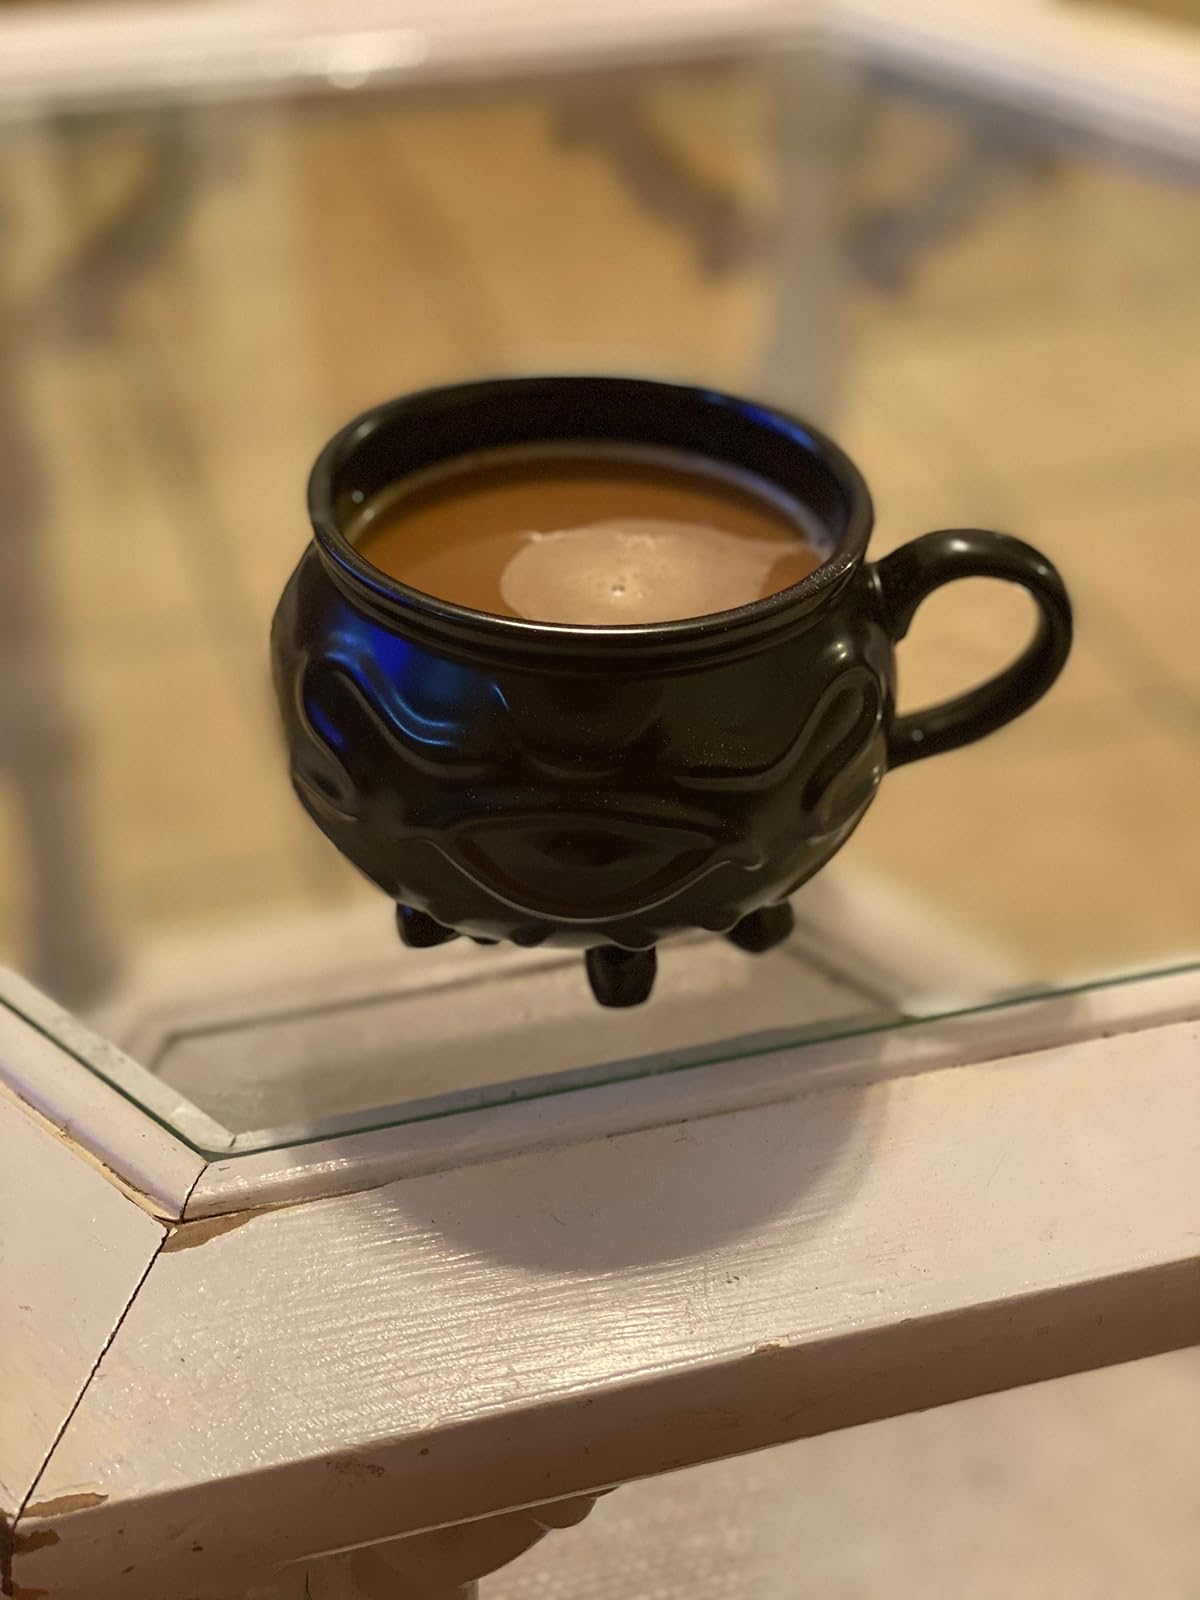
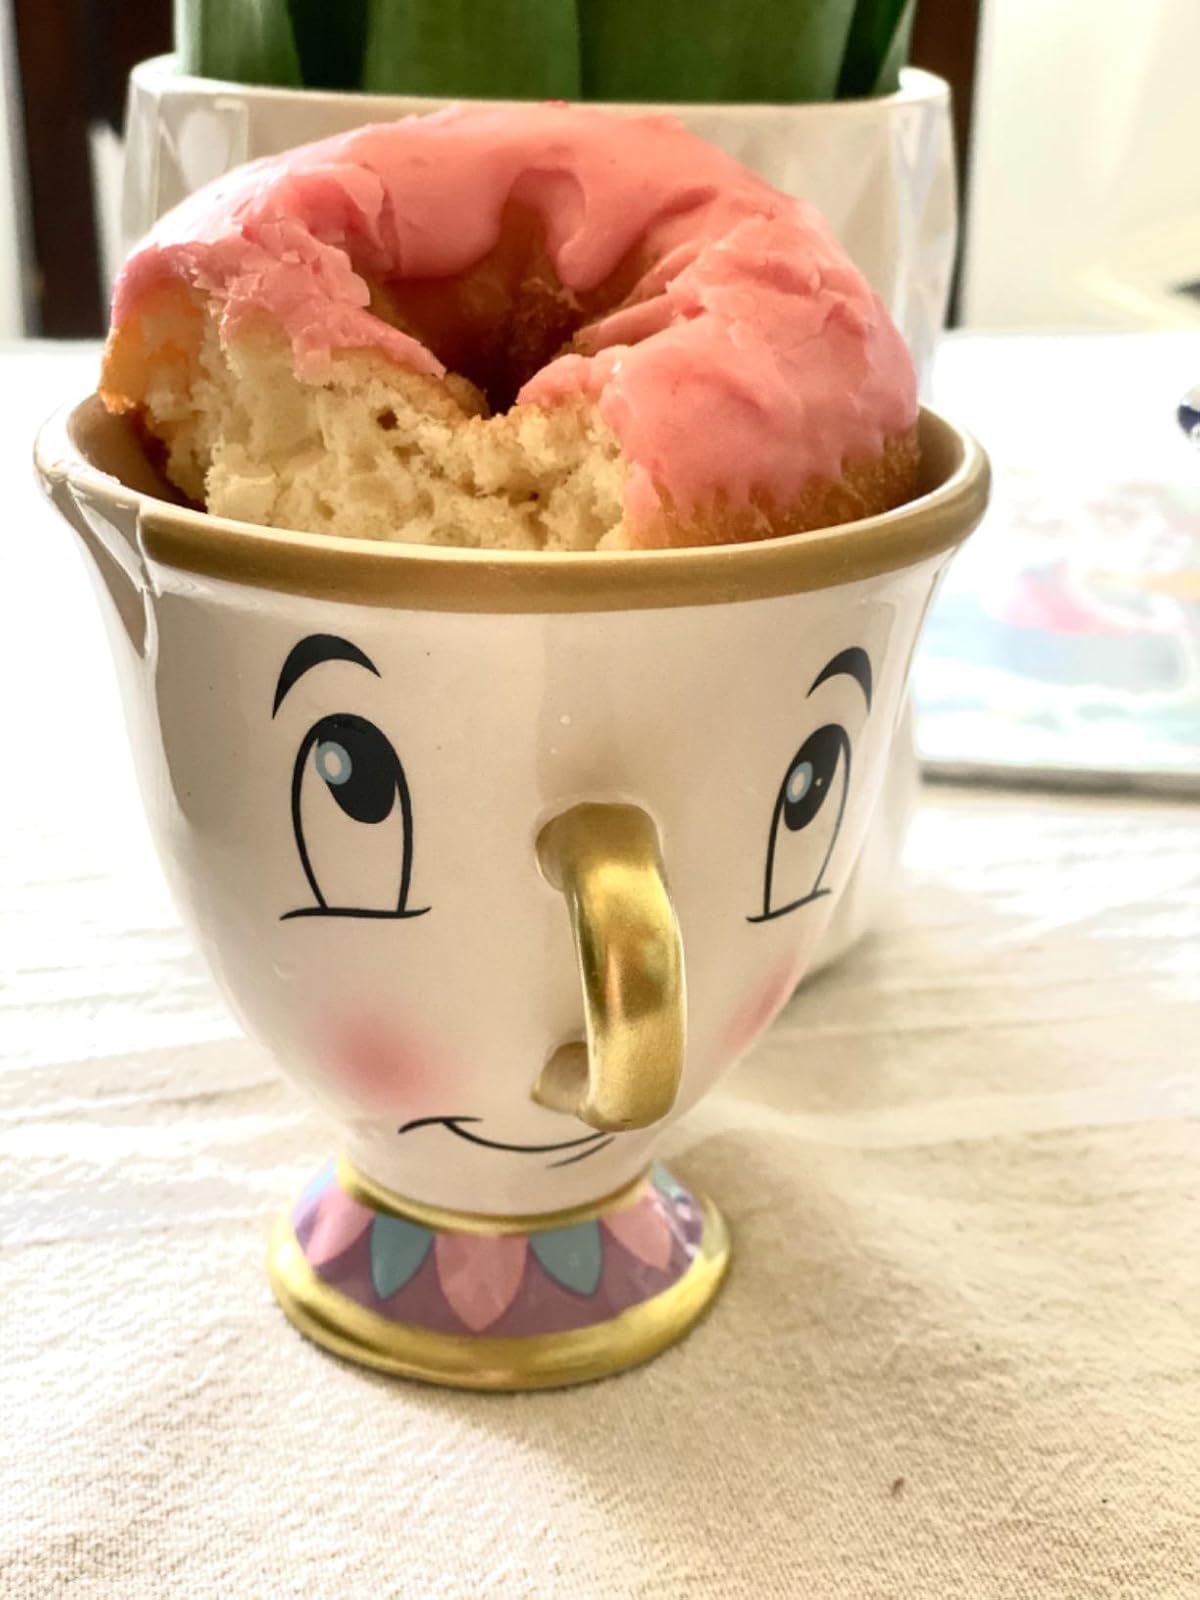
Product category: items_mug
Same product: no